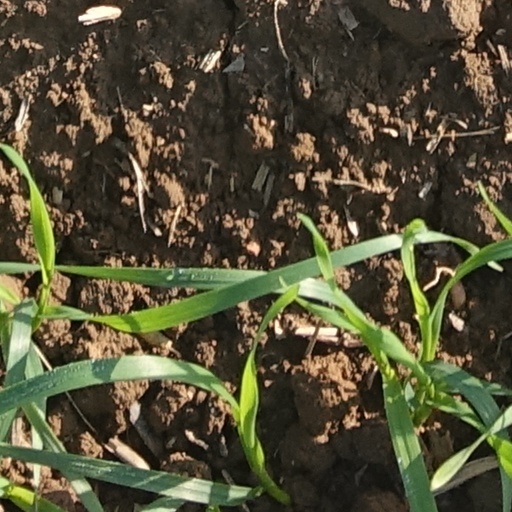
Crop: wheat